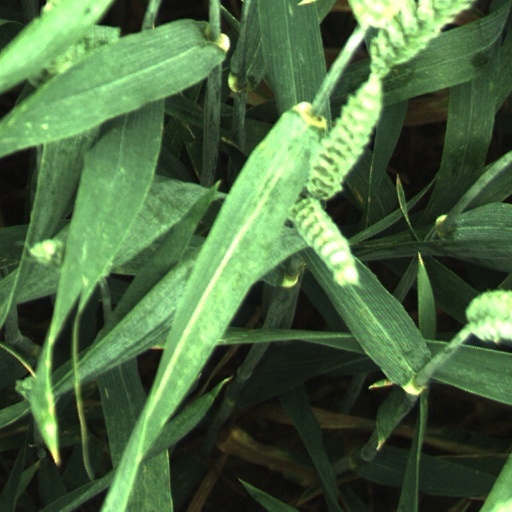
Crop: wheat